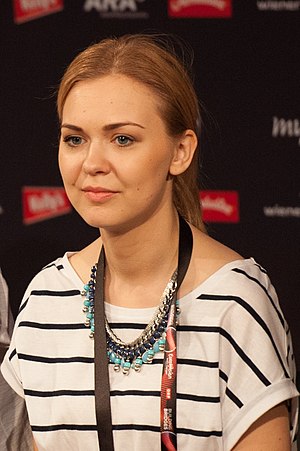
Monika Linkytė
Monika Linkytė er en litauisk sangerinde. Hun vandt den 21. februar 2015 den litauiske forhåndsudvælgelse til 2015 i Wien sammen med sangeren Vaidas Baumila. De skal sammen fremføre nummeret "This Time", som var blevet udvalgt som det litauiske bidrag en uge forinden.